New England Conservatory of Music

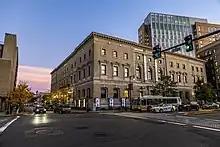
NEC's main building at 290–94 Huntington Avenue was built in 1901, designed by Wheelwright and Haven, and is the location of Jordan Hall.

By the turn of the century, NEC had come under the leadership of George W. Chadwick, a well-known composer who had been on the faculty since 1882. During his tenure, the foundation was laid that shaped NEC's identity for the whole of the 20th century. Chadwick again recognized the need for a new facility and selected a location on Huntington Ave, which was quickly becoming a cultural center of Boston with the recently built Symphony Hall one block away. Once again through the generosity of its trustees, namely Eben Dryer Jordan Jr., another plot of land was purchased and, in 1901, construction began on a new concert hall at 290 Huntington Ave. The Jordan Hall building opened for students beginning in 1902, but the official inauguration of the concert hall took place on October 20, 1903, with a grand performance by the Boston Symphony Orchestra.